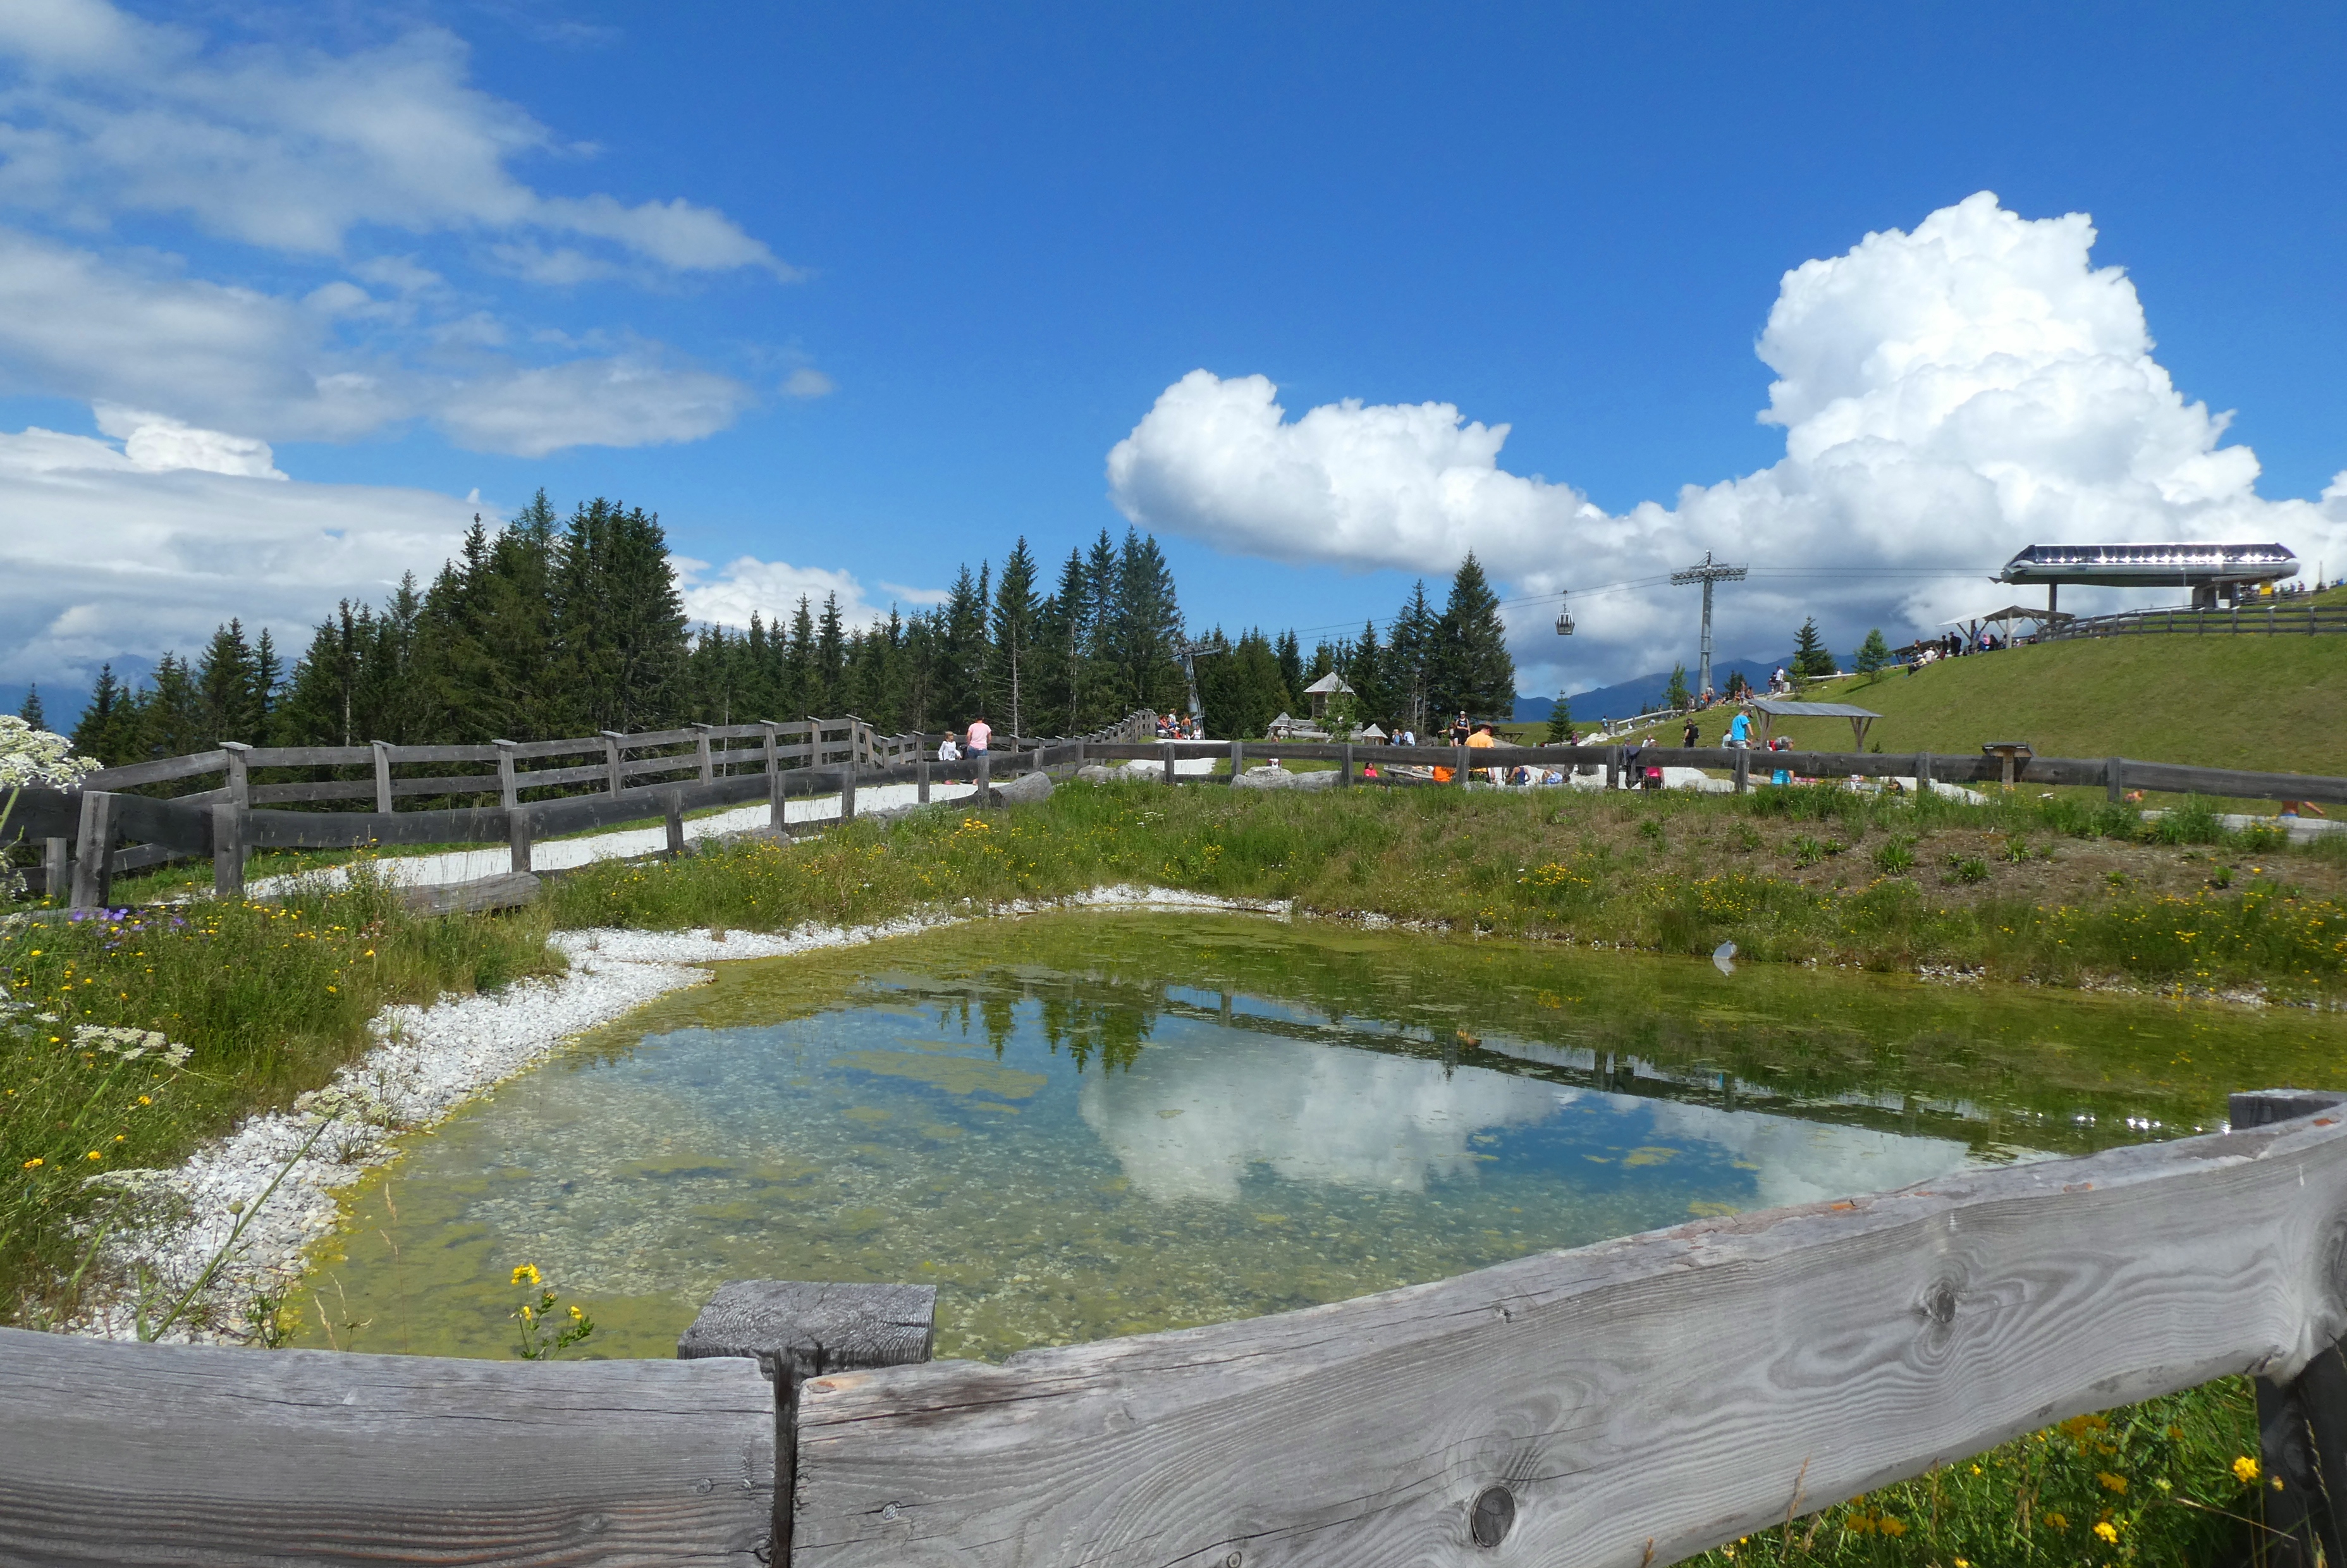
serles, mountain lake, alps panorama, stubaital, austria, landscape, mountains, water, summer, hiking, bergsee, alpine, lake, nature, vacation, clouds, water resources, daytime, sky, natural landscape, cloud, mountain range, cumulus, mountain, pond, alps, meadow, reservoir, reflection, rural area, grassland, pasture, land lot, tourism, national park, river, bank, hill, leisure, park, meteorological phenomenon, Drainage basin, spring